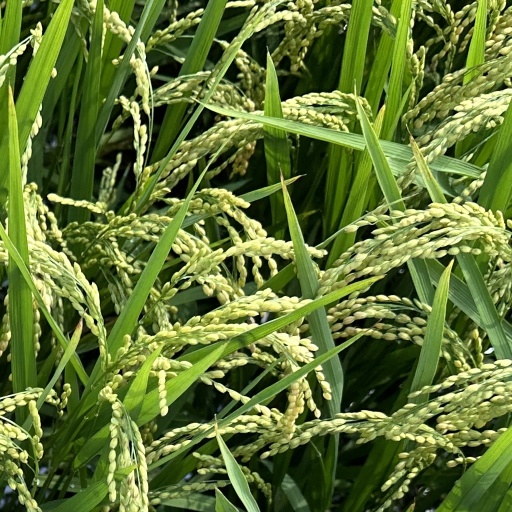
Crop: rice